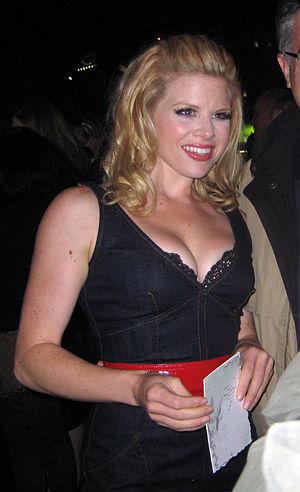
Megan Kathleen Hilty est une actrice et chanteuse américaine connue pour ses rôles dans plusieurs comédies musicales de Broadway dont celui de Glinda dans Wicked et son interprétation de Doralee Rhodes dans 9-5: The Musical.
Smash est une série télévisée américaine en 32 épisodes de 40 à 45 minutes, créée par Theresa Rebeck, co-produite par Steven Spielberg et diffusée entre le 6 février 2012 et le 26 mai 2013 sur le réseau NBC et en simultané au Canada sur les réseaux CTV et CTV Two.